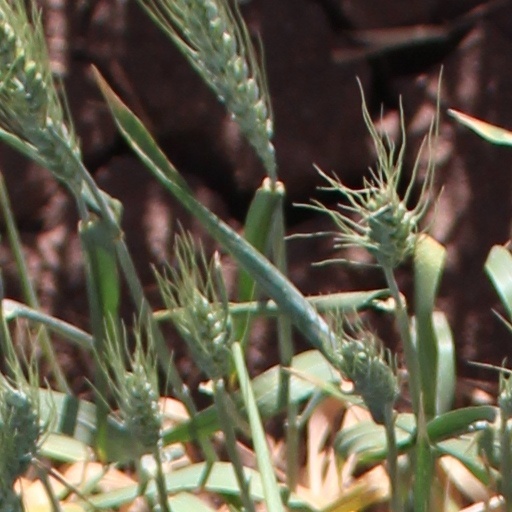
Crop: wheat